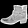
Label: Ankle boot